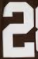
Number: 2